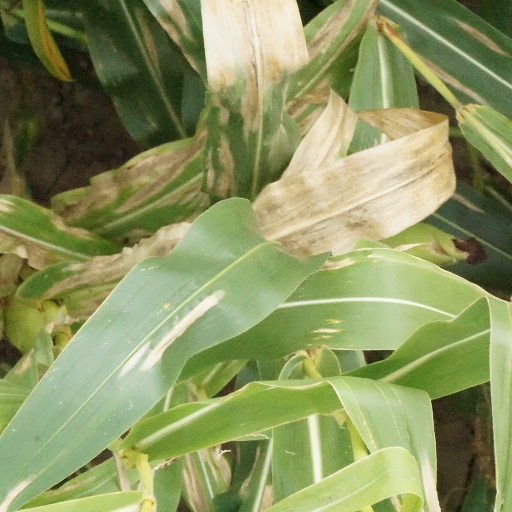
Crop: maize; corn